Stanleyville (film)

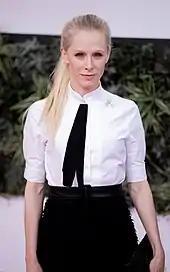
The lead character, Maria, is played by Susanne Wuest

In June 2018, Telefilm Canada announced it would help finance the film. The cast was revealed in July 2019. Principal photography took place in Hamilton, Canada, while exterior shots were filmed in Berlin, Germany. Production was scheduled to conclude on August 8, 2019.